University of Oxford

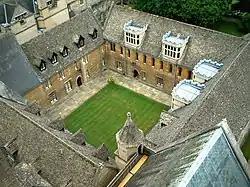
Merton College's Mob Quad, the oldest quadrangle of the university, constructed between 1288 and 1378

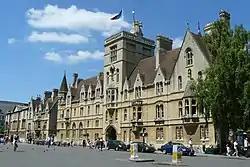
Balliol, one of Oxford's oldest colleges

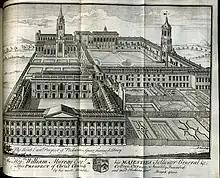
An engraving of Christ Church, Oxford, 1742

The University of Oxford's foundation date is unknown. In the 1300s, the chronicler Ranulf Higden wrote that the university was founded in the 9th century by Alfred the Great; the story is today considered apocryphal, although it was believed until the 18th century. It is known that teaching at Oxford existed in some form as early as 1096, but it is unclear when the university came into being. Scholar Theobald of Étampes lectured at Oxford in the early 1100s.